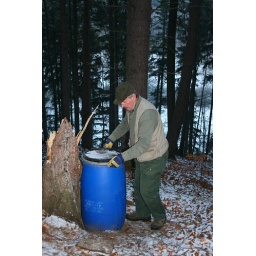
Sascha's grandfather puts the lid back on the grain store, which he distributes on the ground the animals every week in winter.